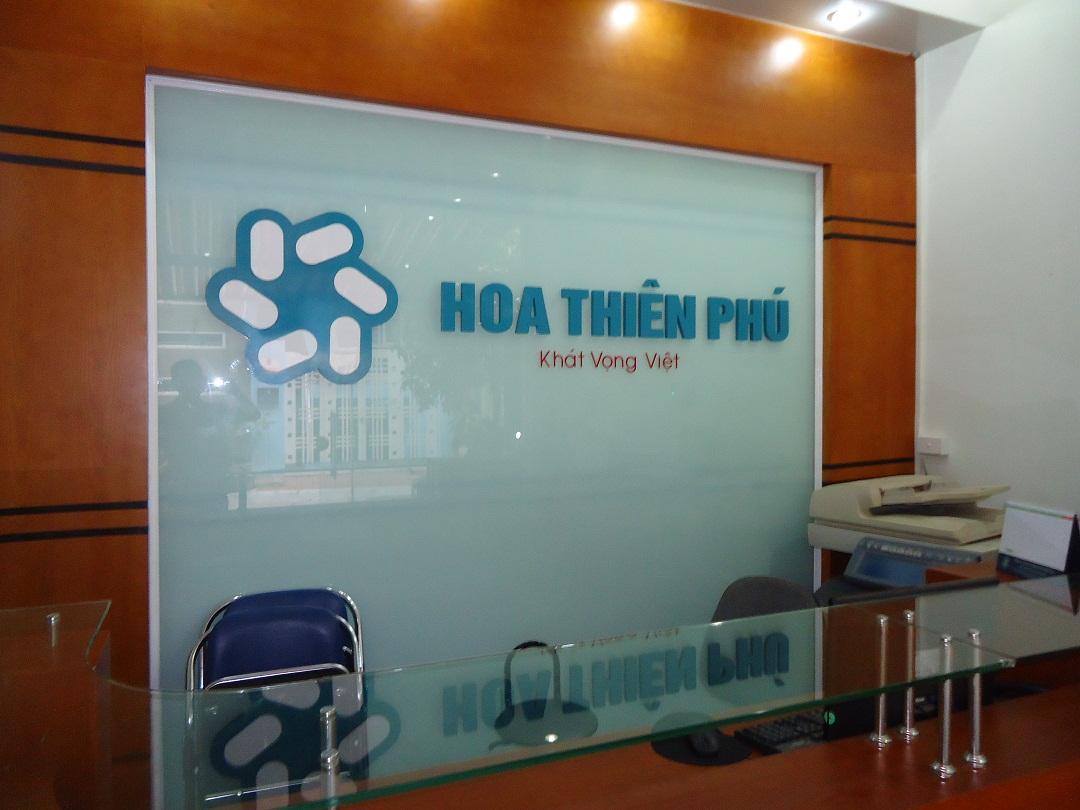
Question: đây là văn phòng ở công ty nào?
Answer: công ty hoa thiên phú